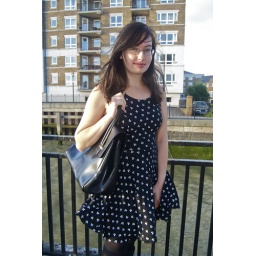
I bought a new laptop bag last week in Knomo's sale and it's so pwetty!